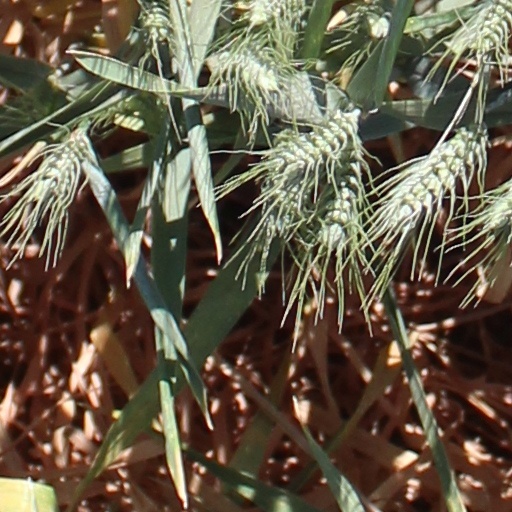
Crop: wheat